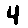
Label: 4